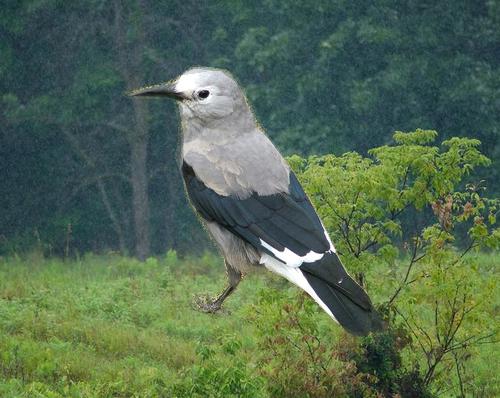
Bird species: Clark_Nutcracker
Bird type: landbird
Background: land